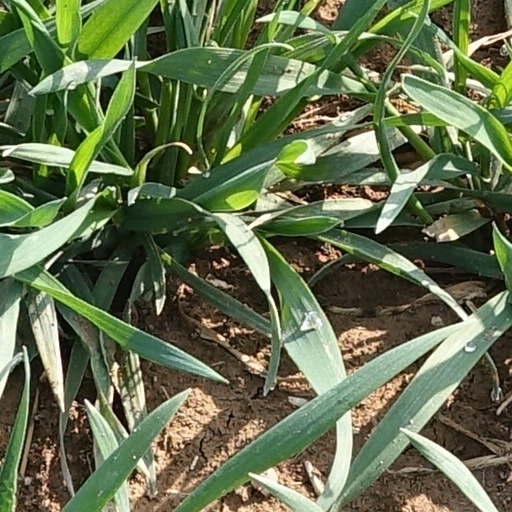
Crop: wheat